Saint-Martin-le-Vieil

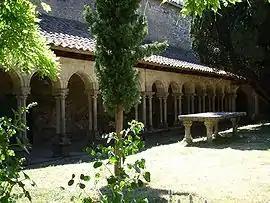
The cloister of the Villelongue Abbey in Saint-Martin-le-Vieil

Saint-Martin-le-Vieil (Languedocien: "Sant Martin le Vièlh") is a commune in the Aude department in southern France.